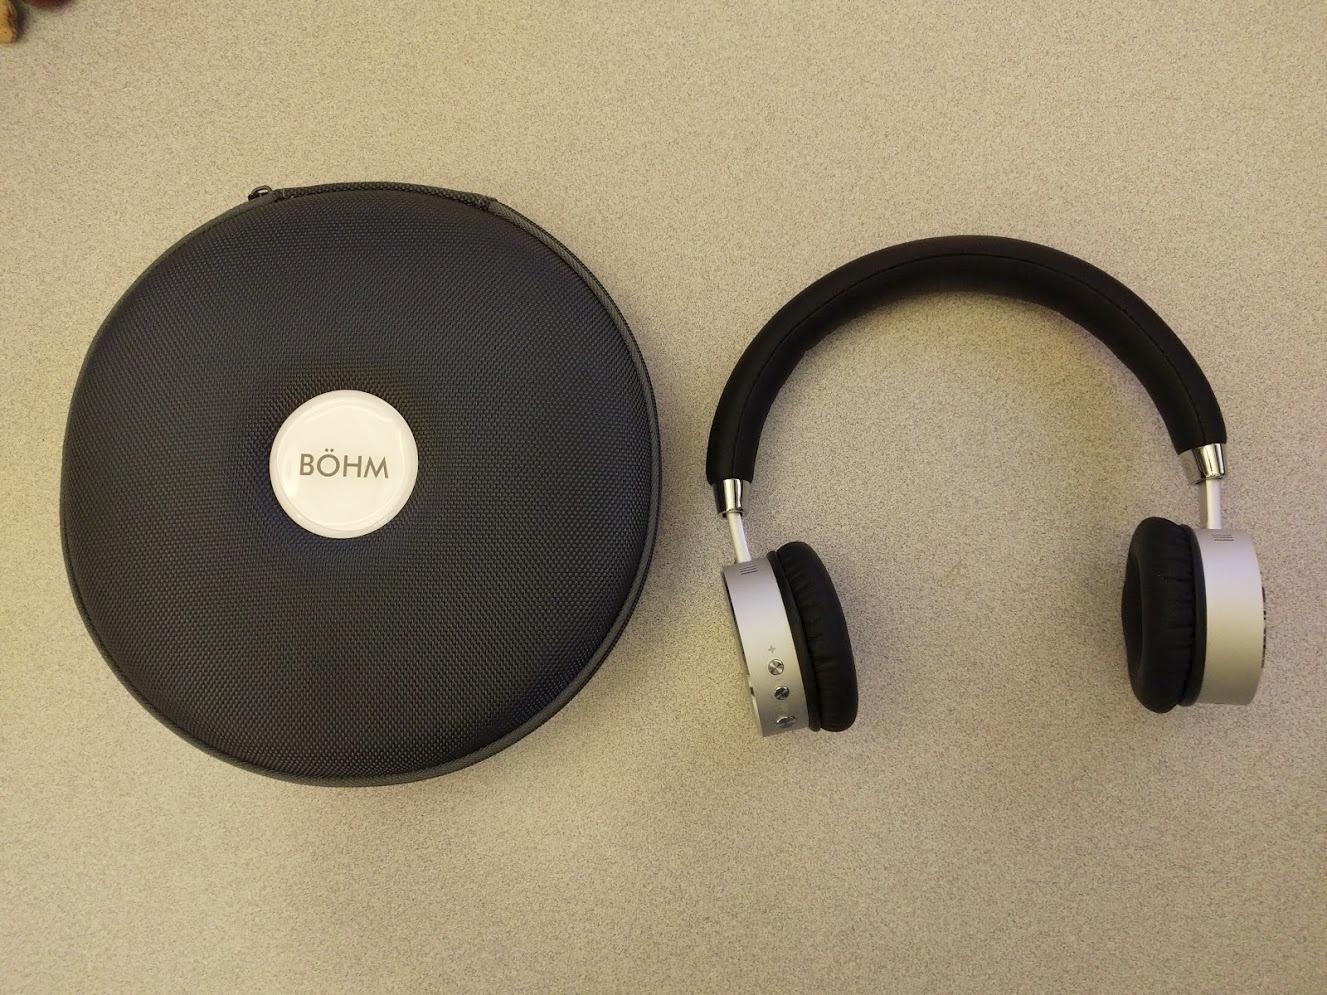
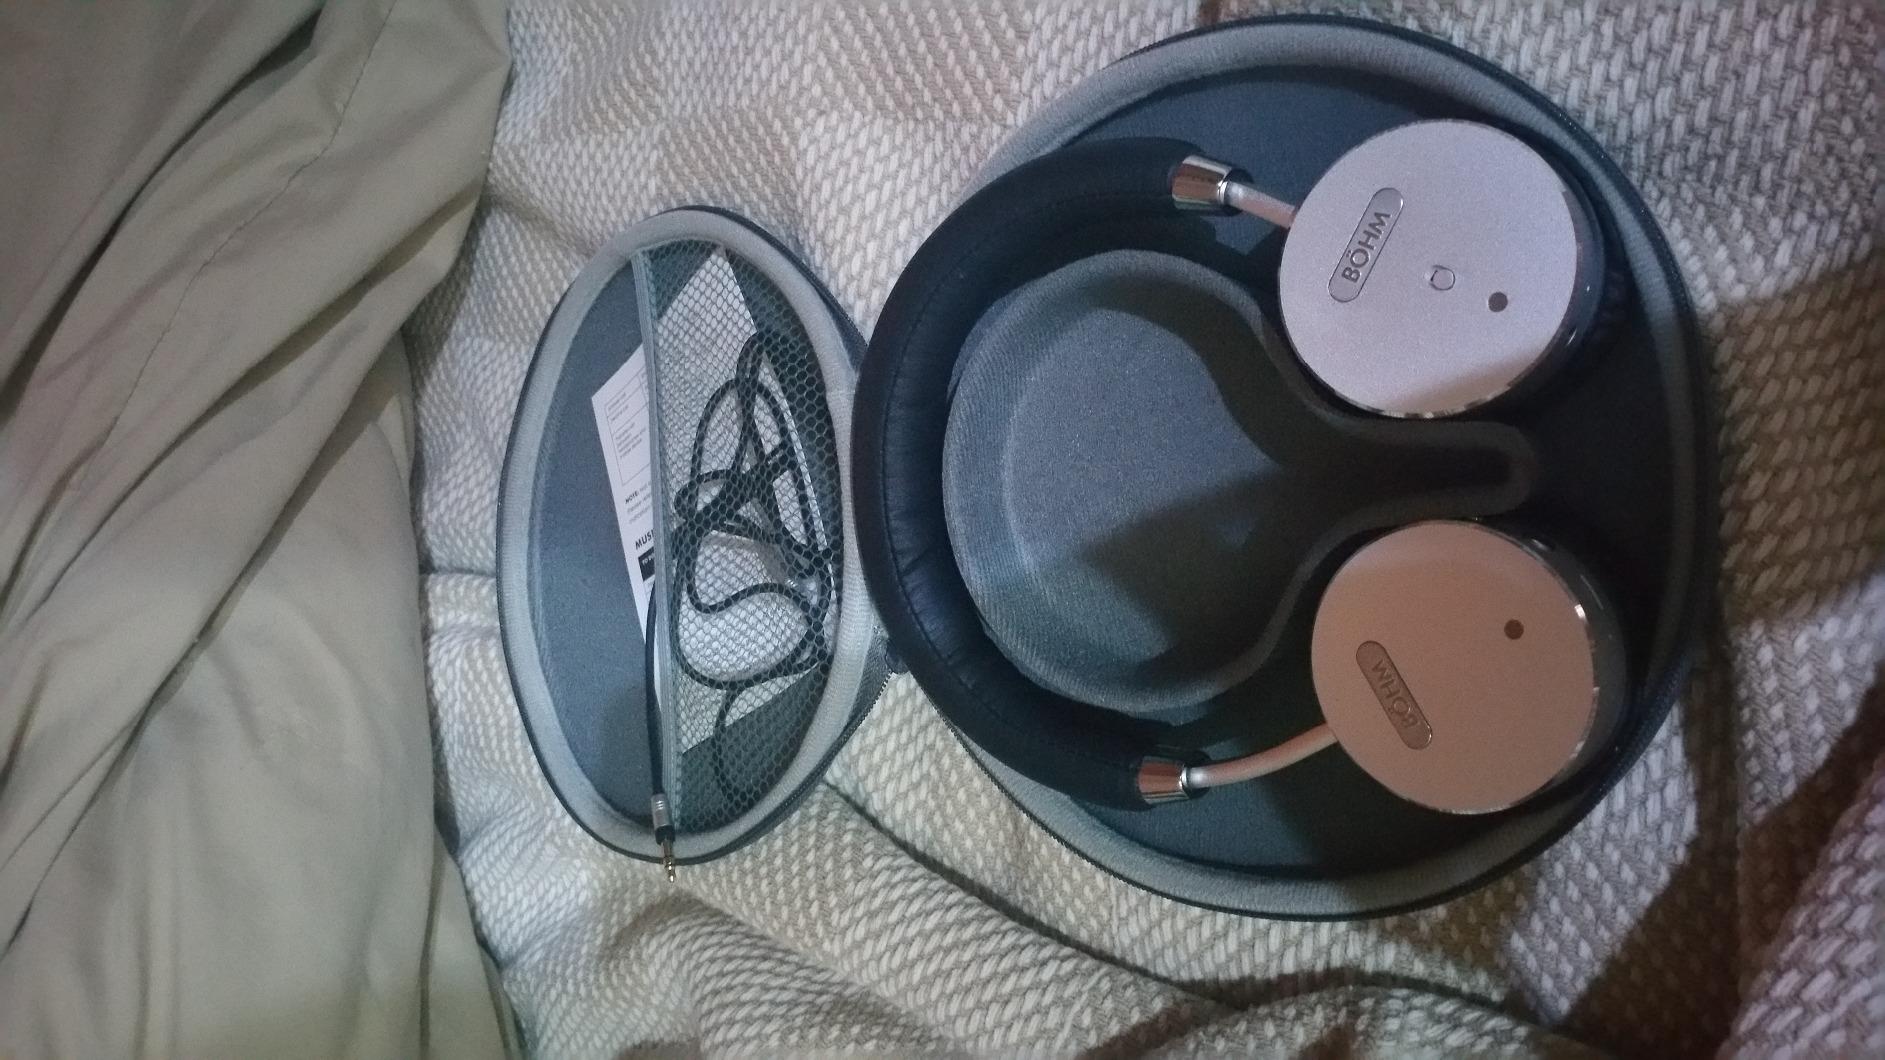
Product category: headphones
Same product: yes